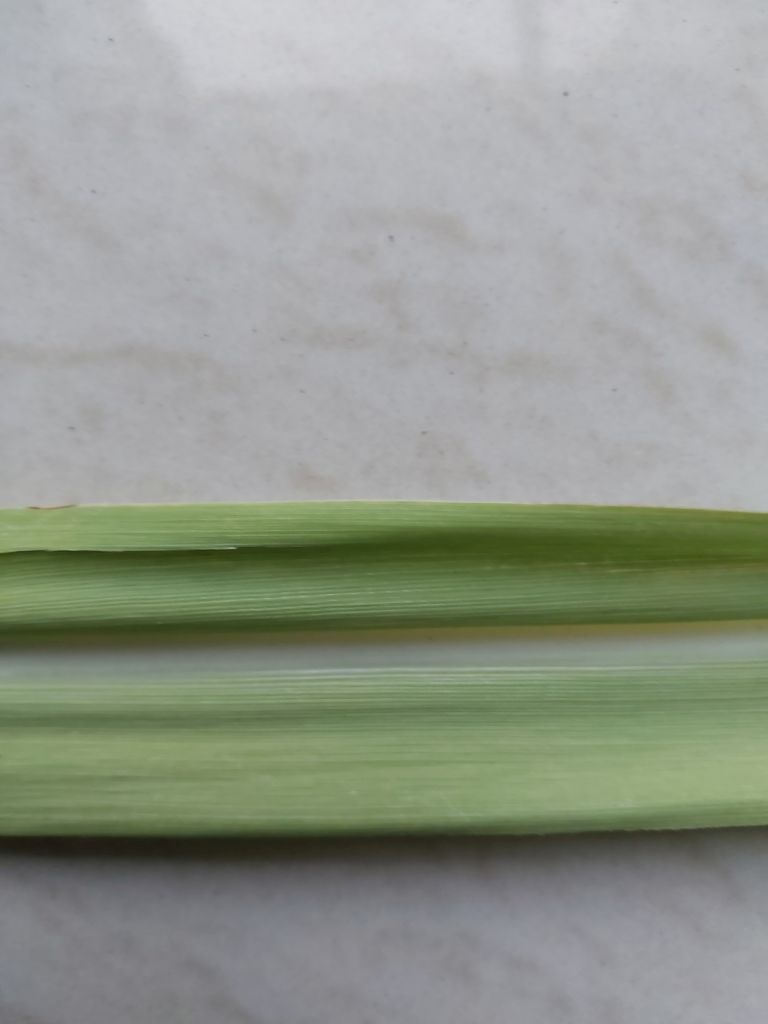
Label: Viral Disease